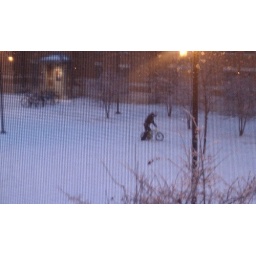
Two girls riding around on a tiny, ice-covered bike outside my apartment window.